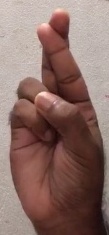
ASL sign: R